Chenin blanc

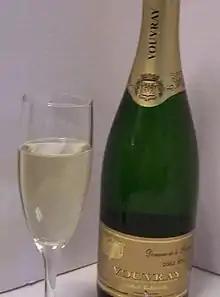
Chenin blanc can be made in a variety of styles, such as this sparkling wine from Vouvray.

Ampelographers theorize that Chenin blanc originated in the Loire Valley of France sometime in the 9th century. Today, the Loire is the French wine region most closely associated with the variety. In 2008, of Chenin were planted in France, mostly in the Indre-et-Loire, Loir-et-Cher, and Maine-et-Loire departments with the Anjou region around the city of Angers in the Maine-et-Loire having the most significant plantings with in 2008. While Chenin blanc still accounts for around 1.2% of all French plantings, these numbers are a significant drop from the of grapevines that were in cultivation in 1958.